Mirandola Town Hall

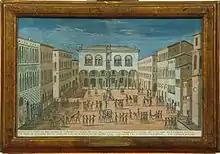
Giovanni Battista Menabue, "Conflict in the square of Mirandola in 1799" (watercolour on paper, 1799)

In 1783-1784 the southern "portico" of the present Giuseppe Mazzini square was built in order to house the grain market ("gabella de' grani").